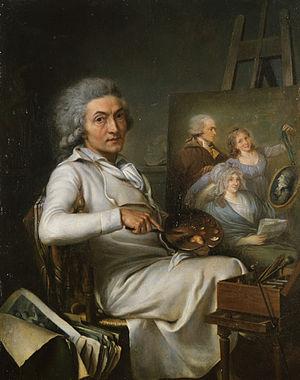
Pierre Lacour, pseudonyme de Pierre Delacour, dit « le père », né le 14 avril 1745 à Bordeaux, où il est mort le 28 janvier 1814, est un peintre français.
Le musée des Beaux-Arts de Bordeaux est un musée d'art fondé en 1801 et principalement constitué d'une collection de peintures allant du XVᵉ au XXᵉ siècle mais qui possède également des collections de sculpture et d'arts graphiques. Il présente la particularité d'être en deux lieux séparés : le musée des Beaux-Arts, cours d'Albret, et la galerie des Beaux-Arts, place du Colonel-Raynal.